Lorin Morgan-Richards

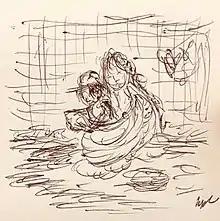
"Homeless child studies under the moonlight" by Marcil d'Hirson Garron

The Goodbye family consisted of undertakers Otis and Pyridine, their daughter Orphie and her pet tarantula Dorian. Orphie was first seen atop the Notre Dame Cathedral with gargoyles, Otis was trying to board a train at customs with a shrunken head, Pyridine was sewing a limb back together in Cardiff, and Dorian was capturing a fairy to eat. Following these illustrations, a cat Ouiji was unveiled and Orphie is said to have a brother named Kepla, but he is hardly ever seen and it is unclear if he even exists."